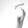
ASL letter: X